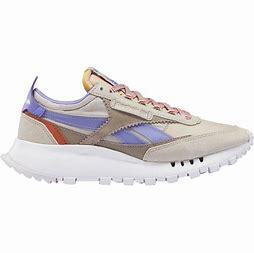
Brand: Reebok
Model: Cl Legacy